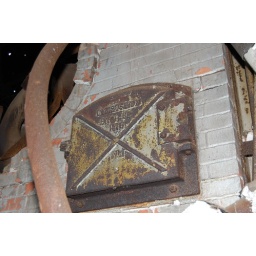
Feed door from the only remaining boiler in the power generation building